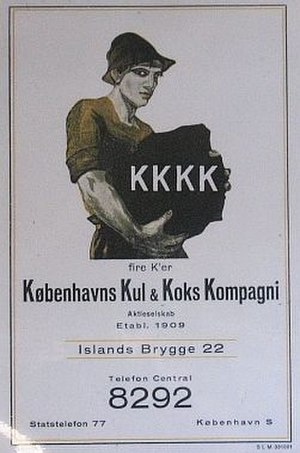
4K-Beton
Ældre plakat for 4K
4K-Beton A/S, oprindeligt Københavns Kul & Koks Kompagni A/S, var en dansk betonfabrik, der i 2005 fusionerede med Unicon A/S, hvor dets aktiviter er videreført. Oprindeligt var firmaet en kulimportør. Firmaet havde hovedsæde i Kolding.